Fannie R. Givens

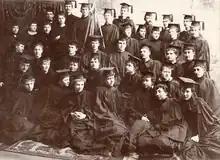
1892 Knox College graduates, Givens located at the fourth row from the top

After graduating from Knox, she returned to Louisville and served as the head of the art department at Simmons University, known at the time as State University. The department included 23 students and their art was featured in Chicago at the World's Columbian Exposition in 1893.